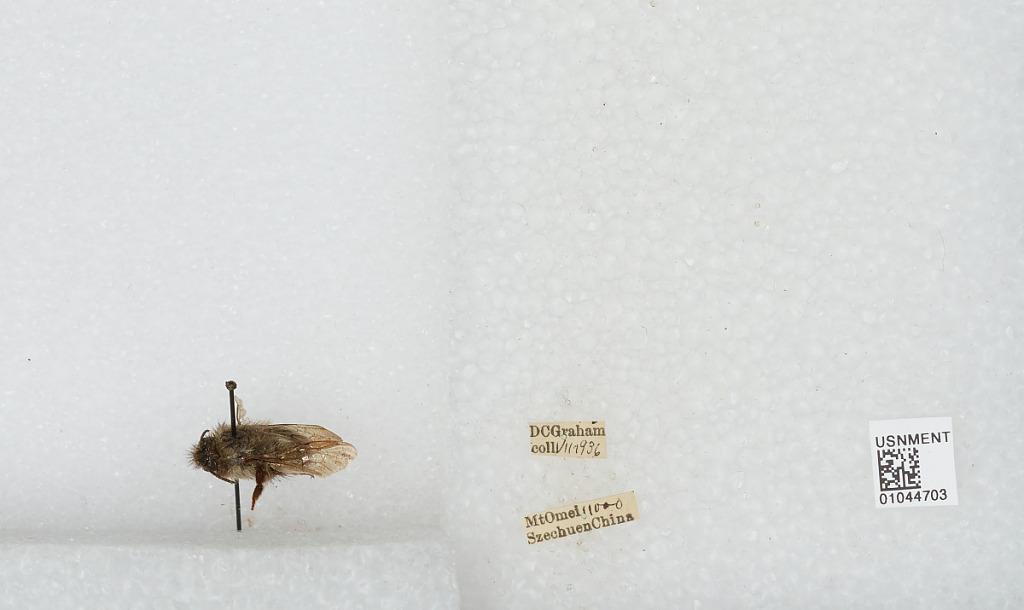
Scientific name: Bombus sp.
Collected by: D. Graham
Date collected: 1936-7-
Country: China
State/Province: Sichuan
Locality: Mount Emei